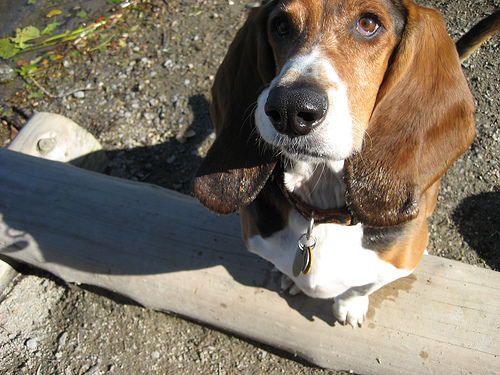
Animal: dog
Breed: basset hound